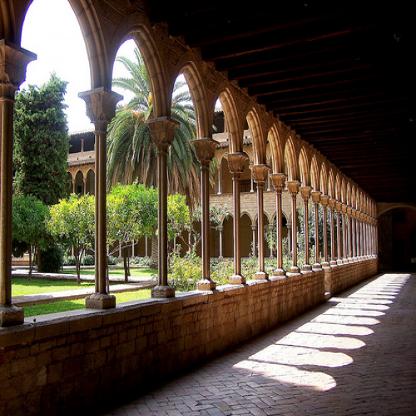
Scene: Indoor